Semyon Bagdasarov

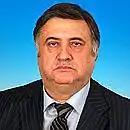
Semyon Bagdasarov

Semyon Arkadyevich Bagdasarov (born November 20, 1954, in Margilan, Uzbek SSR) is a Russian politician and member of the State Duma of the Russian Federation. He is a member of A Just Russia.